Trilochan Mohapatra

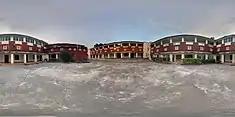
Orissa University of Agriculture and Technology.

Trilochan Mohapatra was born on 20 April 1962 at Kharibil village in Cuttack in the Indian state of Odisha. After completing early schooling at Laxmi Narayan High School at Eranch near his home village in 1978, he did his pre-university studies at Ravenshaw College (present day Ravenshaw University) in 1980. Joining Orissa University of Agriculture and Technology (OUAT), he earned a BSc in agriculture in 1985 as well as an MSc in genetics in 1987 and continued at the institution for his doctoral studies to secure a PhD in 1992. He started his career in 1992 as a senior scientist at the National Research Centre on Plant Biotechnology (NRCPB), a centre of the Indian Agricultural Research Institute (IARI) for advanced research in the fields of molecular biology and biotechnology in crop plants where he worked until 2012, serving as a principal scientist from 2005. In between, he did advanced training in rice genome sequencing at the Arizona Genomics Institute of the University of Arizona during 2003–04. In 2012, he was appointed as the director of Central Rice Research Institute as well as the vice-chancellor of the Indian Agricultural Research Institute. He served as the director of IARI in the year 2015-16 and on 22 February 2016, he was appointed as the secretary of the Department of Agricultural Research and Education (DARE), a department working under the Ministry of Agriculture to act as the government interface for promoting agricultural research and education in India a position he served till 2022. Simultaneously, he was holding the position of the director general of the Indian Council of Agricultural Research till 2022. Thereafter he was succeeded by Himanshu Pathak.